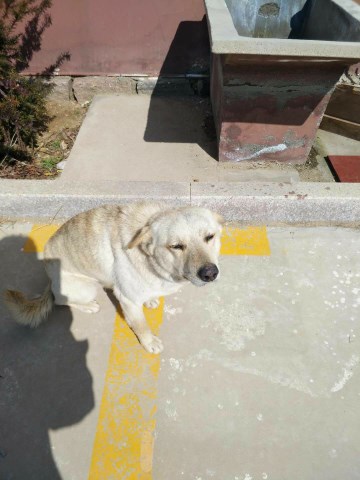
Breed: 3336-n000121-chinese_rural_dog